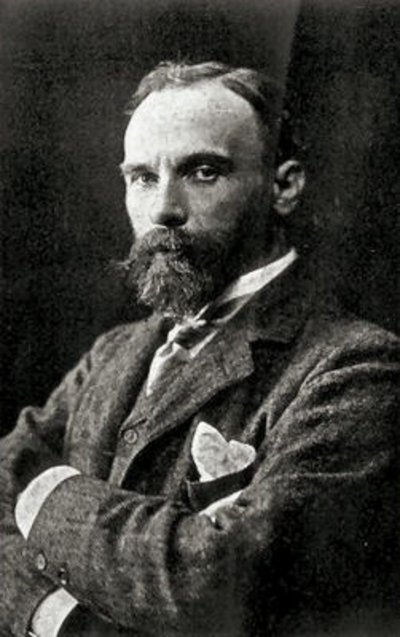
จอห์น วิลเลียม วอเทอร์เฮาส์

| name = จอห์น วิลเลียม วอเทอร์เฮาส์
| image = John William Waterhouse 001.jpg
| imagesize = 180px
| caption = วอเทอร์เฮาส์เมื่อประมาณ ค.ศ. 1886
| birth_place = โรม รัฐสันตะปาปา
| death_place = ลอนดอน อังกฤษ สหราชอาณาจักรบริเตนใหญ่และไอร์แลนด์|สหราชอาณาจักร
| nationality = บริติช
| field = จิตรกรรม
| training = รอยัลอะคาเดมีออฟอาตส์|ราชบัณฑิตยสถานศิลปะ
| movement = กลุ่มนิยมแบบก่อนราฟาเอล|ก่อนราฟาเอล
| works = "เลดี้แห่งชาลอตต์ (วอเทอร์เฮาส์)|เลดี้แห่งชาลอตต์'โอฟีเลีย'ไฮลาสและนิมฟ์"
| influenced by = ลอว์เรนซ์ แอลมา-แทเดมาเฟรเดอริก เลห์ตัน
จอห์น วิลเลียม วอเทอร์เฮาส์ (; 6 เมษายน ค.ศ. 1849 – 10 กุมภาพันธ์ ค.ศ. 1917) เป็นจิตรกรกลุ่มนิยมแบบก่อนราฟาเอลชาวอังกฤษ เกิดที่กรุงโรม เป็นบุตรของจิตรกร วิลเลียมและอิซาเบลลา วอเทอร์เฮาส์ วันเกิดที่แท้จริงของวอเทอร์เฮาส์ยังไม่ทราบแน่ชัด แต่เขาเข้าพิธีรับเข้าเป็นคริสต์ศาสนิกชน|พิธีศีลล้างบาปเมื่อวันที่ 6 เมษายน ค.ศ. 1849 ปีเตอร์ ทริปปี ผู้เชี่ยวชาญด้านผลงานของวอเทอร์เฮาส์เชื่อว่าวอเทอร์เฮาส์น่าจะเกิดระหว่างวันที่ 1 ถึง 23 มกราคมTrippi, Peter. "J.M. Waterhouse". Page 9. Phaidon. 2002.
ในปี ค.ศ. 1854 ครอบครัววอเทอร์เฮาส์ย้ายกลับมาที่อังกฤษและอาศัยอยู่ที่ย่านเซาท์เคนซิงตันในลอนดอน ในวัยเด็กวอเทอร์เฮาส์ได้รับการส่งเสริมให้เป็นจิตรกร ในปี ค.ศ. 1871 เขาเข้าเรียนที่รอยัลอะคาเดมีออฟอาตส์|ราชบัณฑิตยสถานศิลปะโดยเลือกเรียนประติมากรรม ก่อนจะเปลี่ยนไปเรียนจิตรกรรม
ผลงานชิ้นแรก ๆ ของวอเทอร์เฮาส์ได้รับอิทธิพลจากศิลปะตามหลักวิชาแบบลอว์เรนซ์ แอลมา-แทเดมาและเฟรเดอริก เลห์ตัน และได้รับการจัดแสดงที่พิพิธภัณฑ์และหอศิลป์ดัดลีย์และราชสมาคมศิลปินชาวบริติช ต่อมาในปี ค.ศ. 1874 ภาพวาด "Sleep and his Half-brother Death" ของวอเทอร์เฮาส์ได้รับการจัดแสดงที่งานนิทรรศการภาพฤดูร้อนของราชบัณฑิตยสถานศิลปะTrippi, Peter; Prettejohn, Elizabeth; Upstone, Robert. "J.M. Waterhouse: The Modern Pre-Raphaelite" Gallery Guide. The Royal Academy of Art. 2009. ผลงานนี้ทำให้วอเทอร์เฮาส์เริ่มเป็นที่รู้จัก
ช่วงทศวรรษ 1880 วอเทอร์เฮาส์เริ่มสนใจผลงานแนวก่อนราฟาเอลของดานเต เกเบรียล รอสเซ็ตติและจอห์น เอเวอเรตต์ มิเล ภาพวาด "เลดี้แห่งชาลอตต์ (วอเทอร์เฮาส์)|The Lady of Shalott" (ค.ศ. 1888; วอเทอร์เฮาส์วาดภาพตัวละครนี้ 3 แบบในปี ค.ศ. 1888, 1894 และ 1916) และ "โอฟีเลีย|Ophelia" (ค.ศ. 1894) ที่เป็นที่รู้จักของวอเทอร์เฮาส์ก็เป็นแนวก่อนราฟาเอลเช่นกัน ในปี ค.ศ. 1895 วอเทอร์เฮาส์ได้รับเลือกให้เป็นสมาชิกราชบัณฑิตยสถานศิลปะ
ด้านชีวิตส่วนตัว วอเทอร์เฮาส์แต่งงานกับเอสเทอร์ เคนเวิร์ธี ซึ่งเป็นจิตรกรเช่นกันในปี ค.ศ. 1883 ทั้งคู่มีบุตรด้วยกัน 2 คนแต่เสียชีวิตตั้งแต่ยังเล็กทั้งคู่ วอเทอร์เฮาส์เสียชีวิตด้วยโรคมะเร็งในปี ค.ศ. 1917
== ระเบียงภาพ ==
Waterhouse-sleep and his half-brother death-1874.jpg|"Sleep and his Half-brother Death" (ค.ศ. 1874)
John William Waterhouse - The Lady of Shalott - Google Art Project edit.jpg|"เลดี้แห่งชาลอตต์ (วอเทอร์เฮาส์)|The Lady of Shalott" (ค.ศ. 1888)
Ophelia 1894.jpg|"โอฟีเลีย|Ophelia" (ค.ศ. 1894)
Waterhouse Hylas and the Nymphs Manchester Art Gallery 1896.15.jpg|"Hylas and the Nymphs" (ค.ศ. 1896)
== อ้างอิง ==
== แหล่งข้อมูลอื่น ==
*
* ผลงานของจอห์น วิลเลียม วอเทอร์เฮาส์ ที่ "WikiArt"
หมวดหมู่:จิตรกรชาวอังกฤษ
หมวดหมู่:บุคคลจากโรม
หมวดหมู่:กลุ่มนิยมแบบก่อนราฟาเอล
หมวดหมู่:บุคคลในสมัยวิกตอเรีย
หมวดหมู่:เสียชีวิตจากมะเร็ง
หมวดหมู่:ศิษย์เก่าจากรอยัลอะคาเดมีออฟอาตส์